Basket-hilted sword

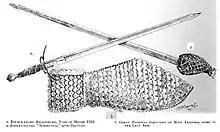
Juxtaposition of a 16th-century cross-hilted "broadsword" with a 17th-century "schiavona", from "The Encyclopaedia of Sport & Games" (1911)

The basket-hilted sword is a sword type of the early modern era, originating in the mid-16th century, characterised by a basket-shaped guard that protects the hand. The basket hilt is a development of the quillons added to swords' crossguards since the Late Middle Ages.